Jeff Kashiwa

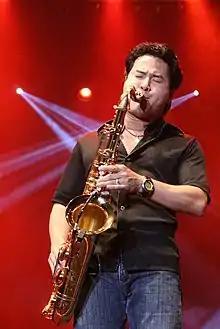
Java Jazz Festival 2008

Jeff Kashiwa is an American saxophonist with the smooth jazz band the Rippingtons and one of three with the Sax Pack, as well as having recorded several albums under his own name.